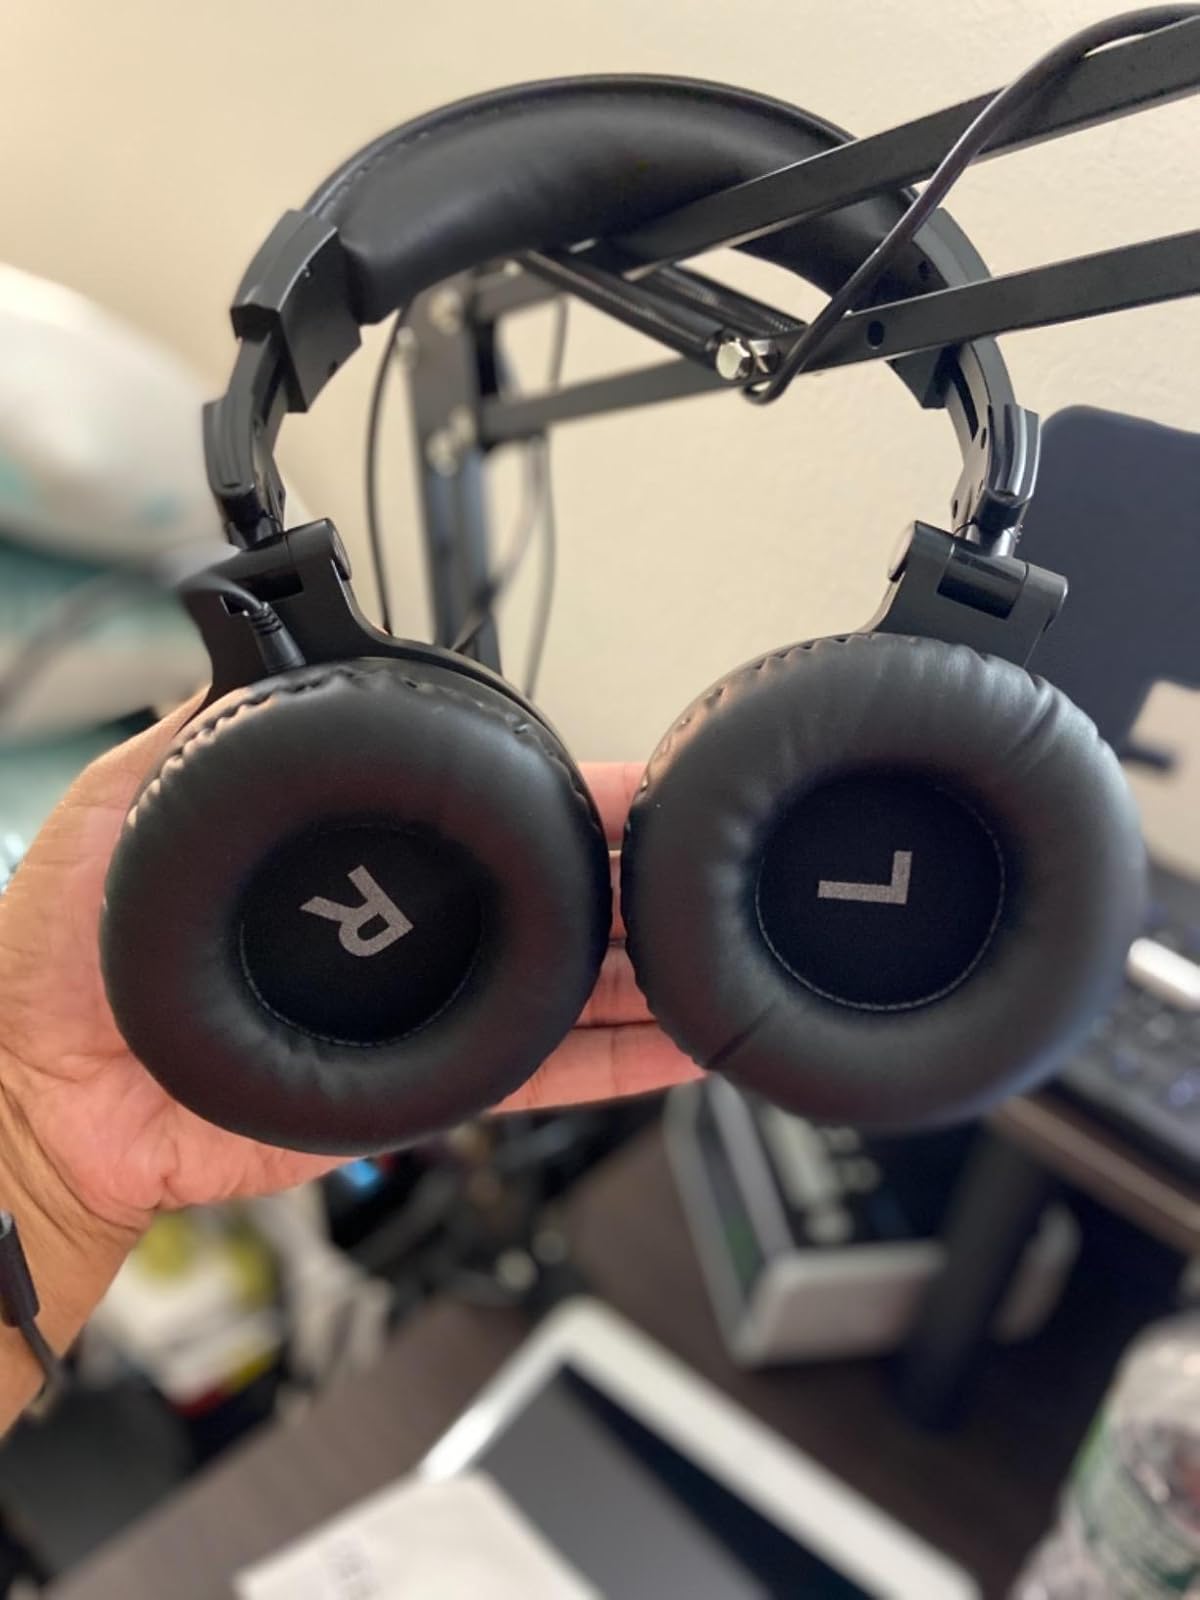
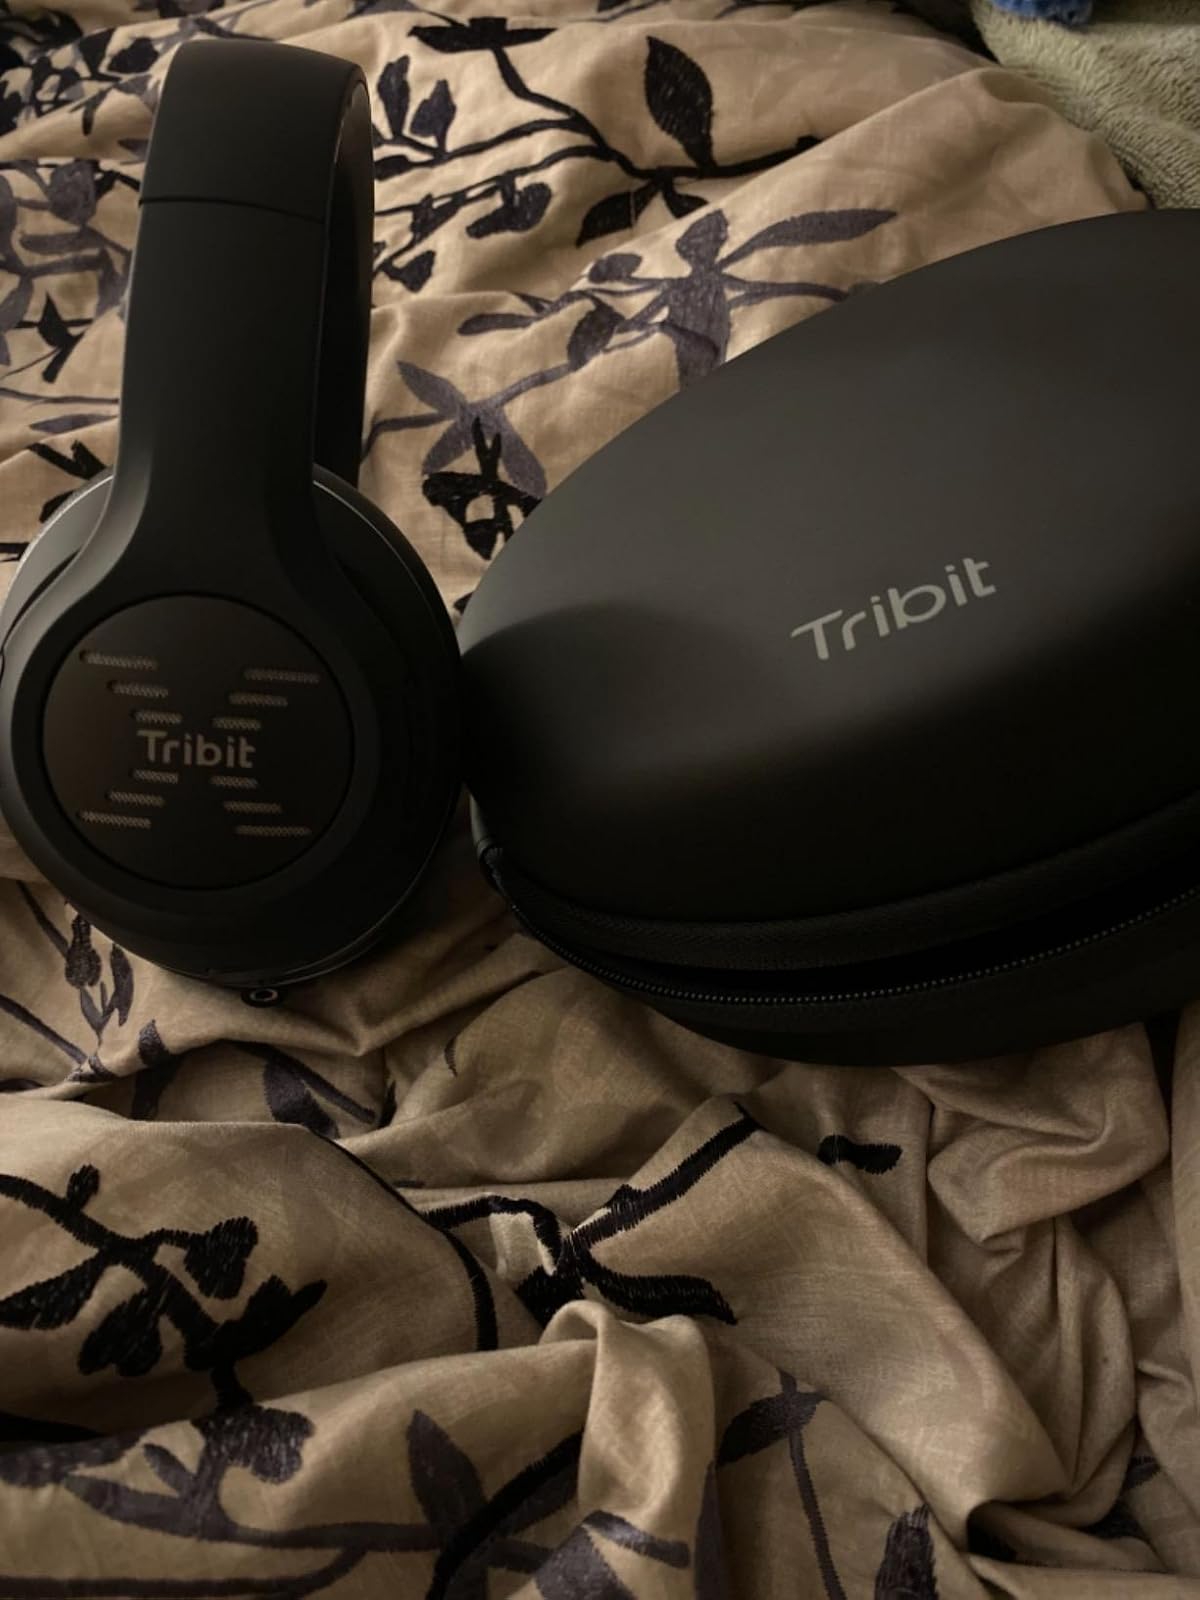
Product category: headphones
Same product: no